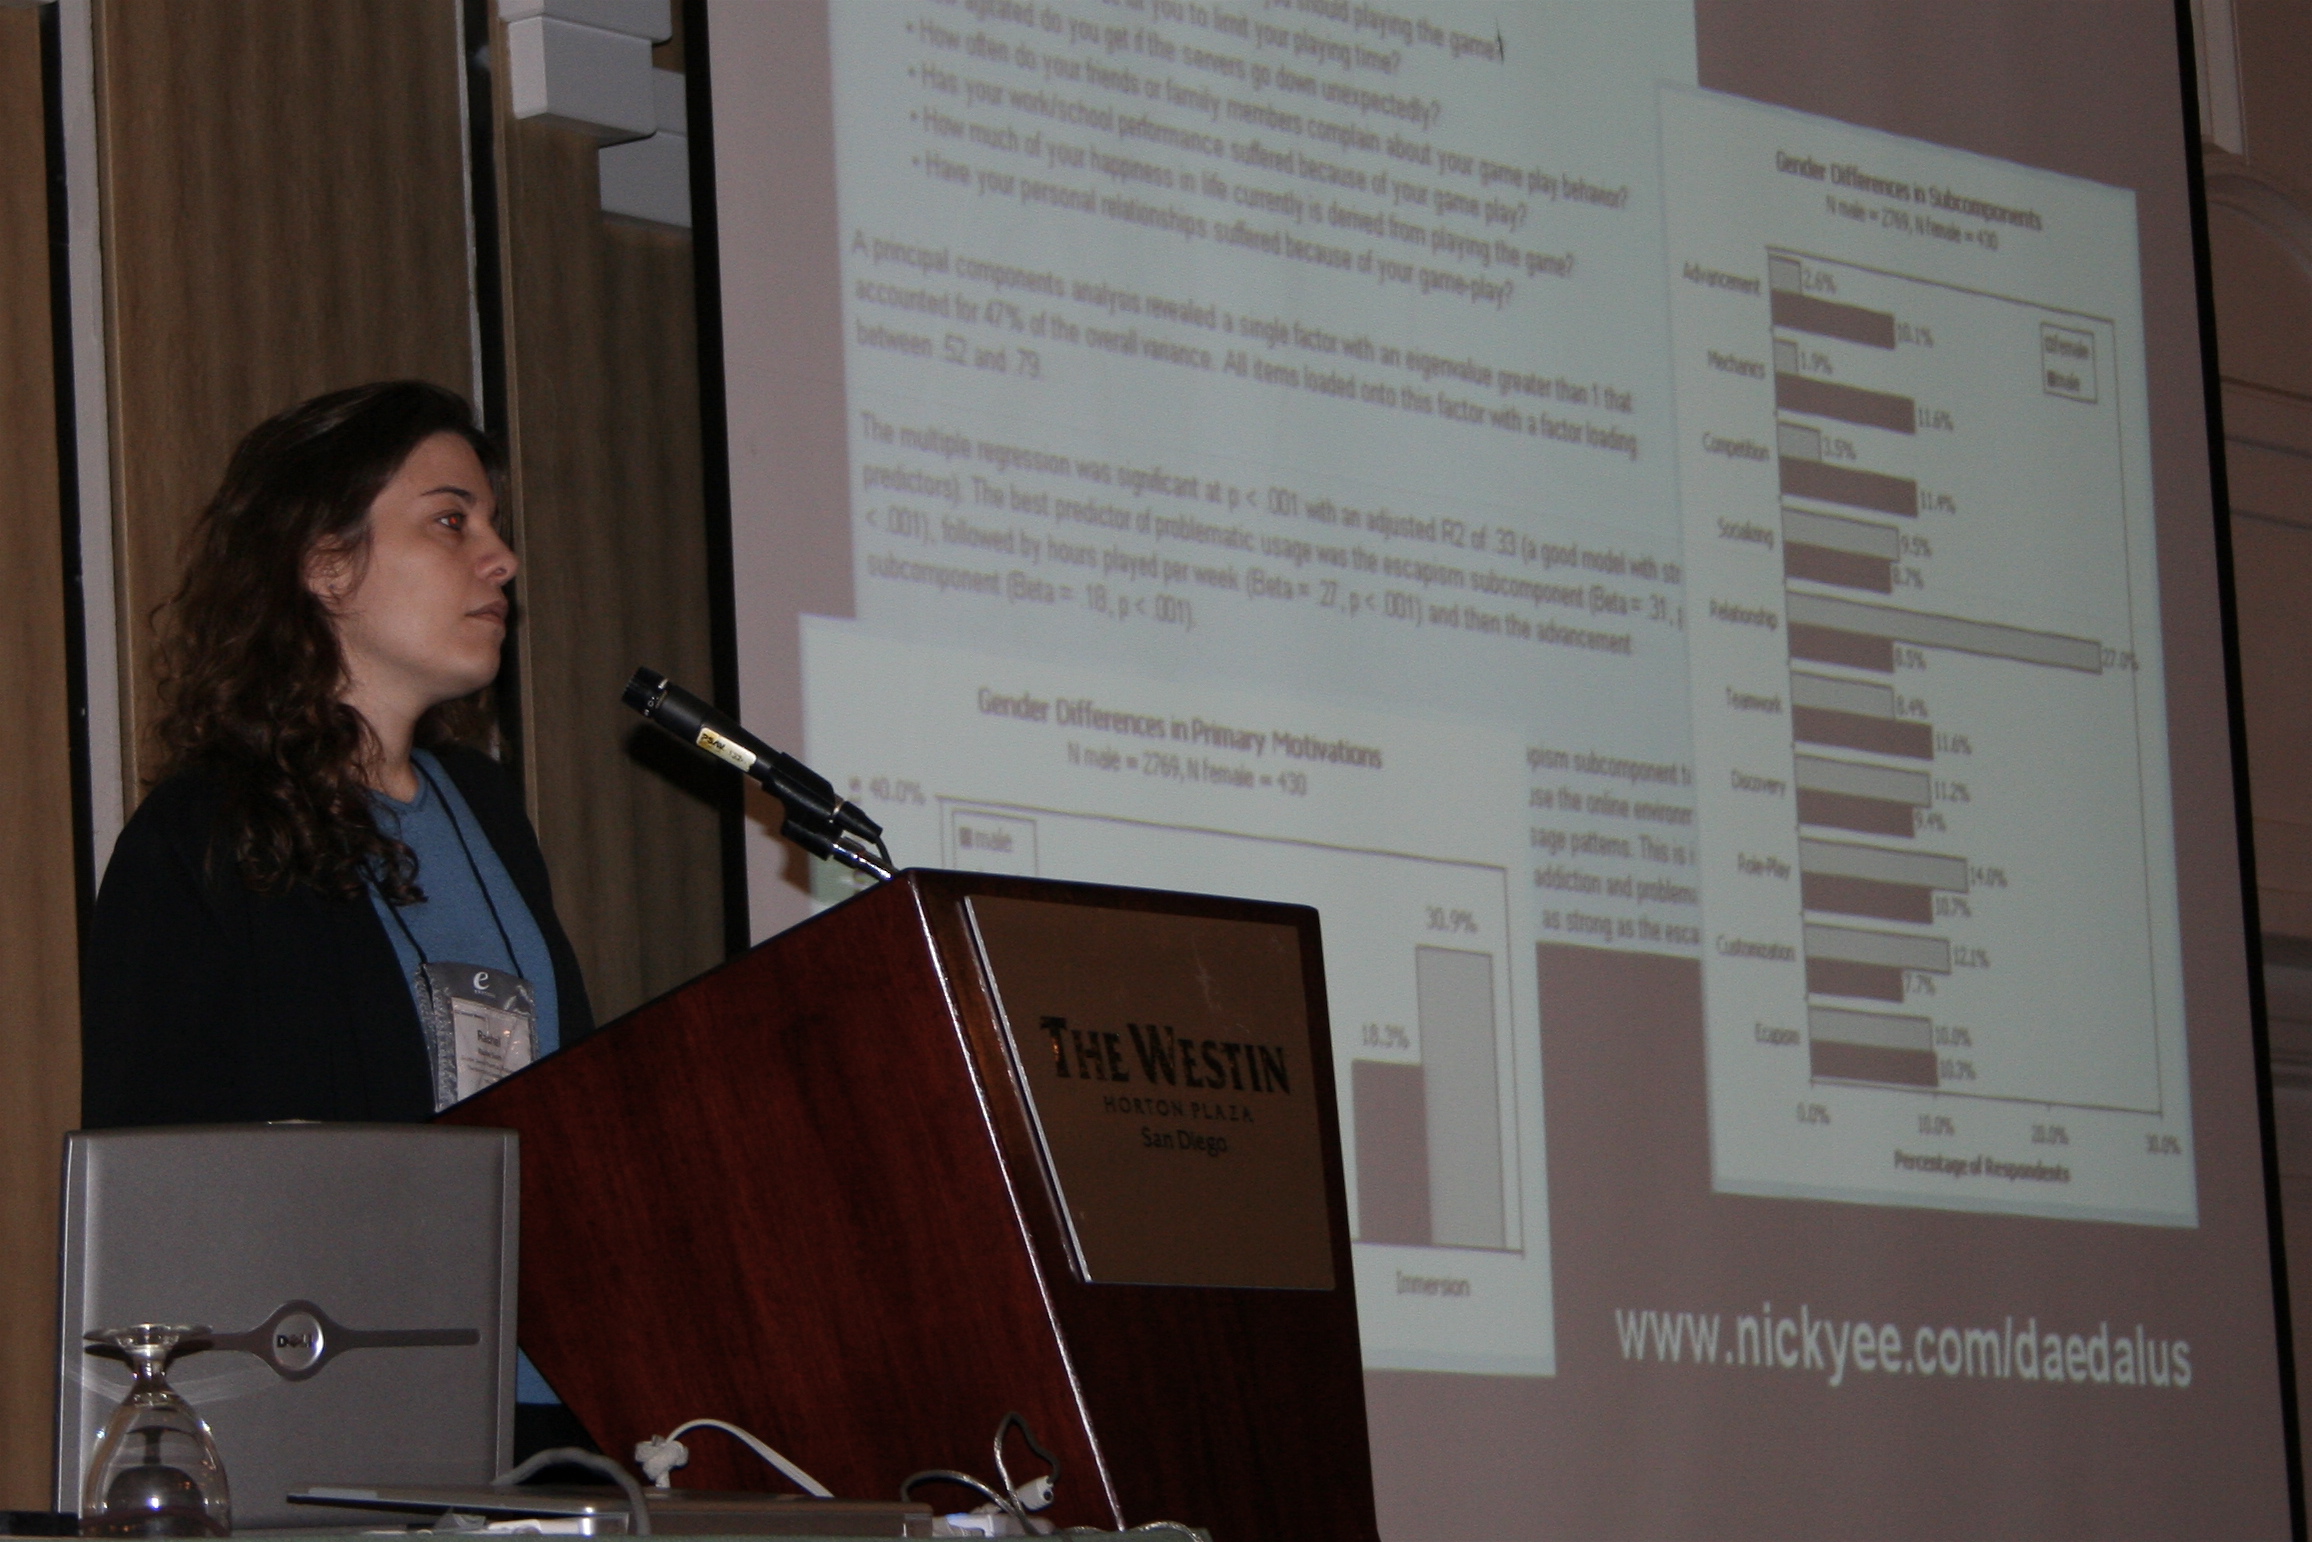
writing, brand, design, learning, lecture, diploma, presentation, fishtacos, eli06, eli06annmtg, elisd06, 5mof, academic conference